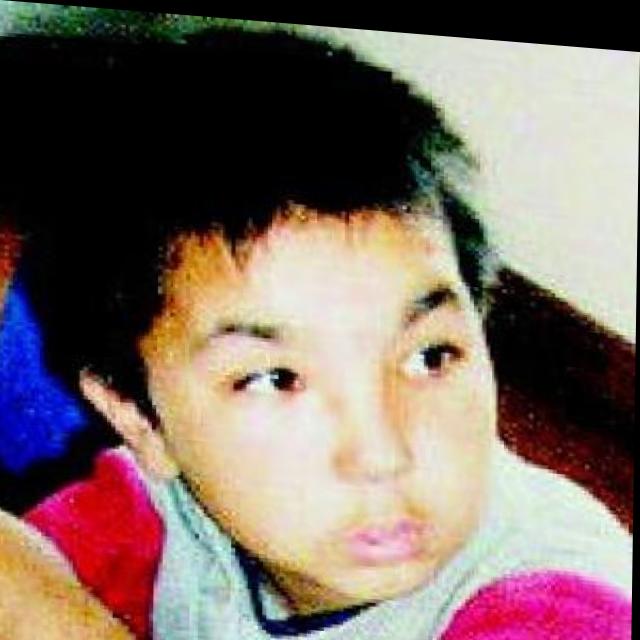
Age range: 0-12